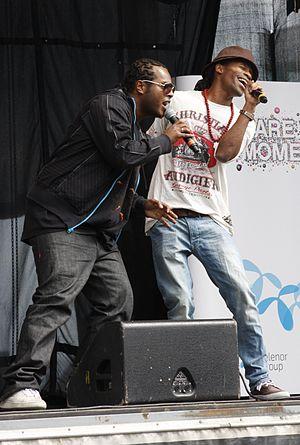
Madcon est un groupe de hip-hop norvégien formé en 1992, composé de Tshawe Baqwa et Yosef Wolde-Mariam.